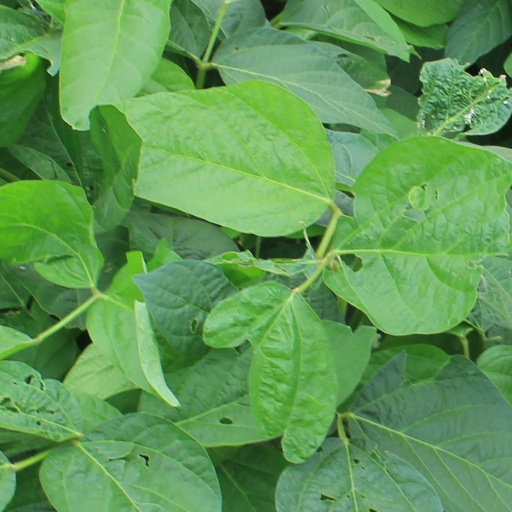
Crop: soybean